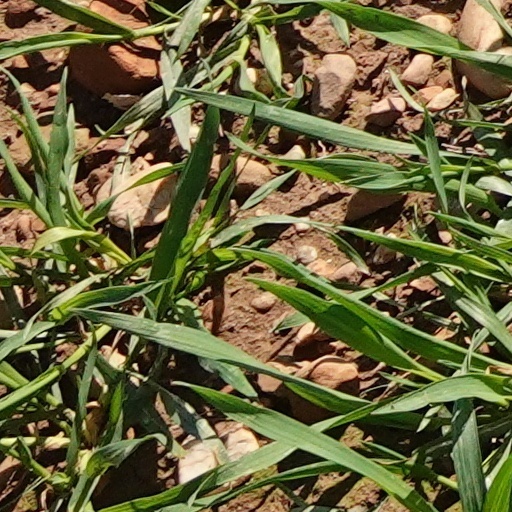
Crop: wheat